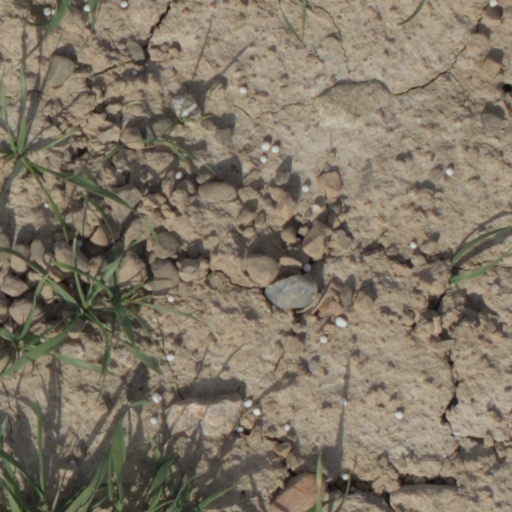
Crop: wheat